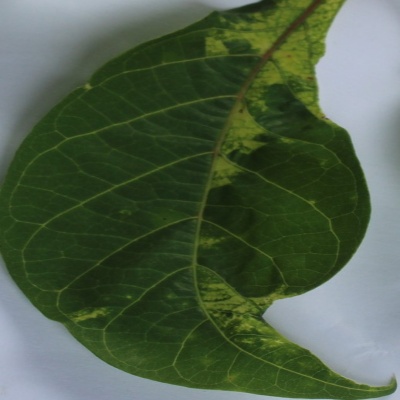
Crop: Cassava
Condition: mosaic